Autospore

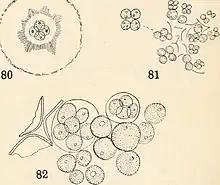
Reproduction of Radiococcus and Tetracoccus by forming 4 autospores within a single cell

Autospores are a type of spores that are produced by algae to enable asexual reproduction and spread. They are non-motile and non-flagellated aplanospores that are generated within a parent cell and have the same shape as the parent cell before their release. Autospores are also known as resting spores. Algae primarily use three different types of spores for asexual reproduction - autospores, zoospores, and aplanospores. Autospores occur in several groups of algae, including "Eustigmatophyceae", "Dinoflagellates", and green algae. One example of a colonial alga that produces autospores is Dichotomococcus. This alga generates two autospores per reproducing cell, and the autospores escape through a slit in the cell wall and remain attached to the mother cell. Some study on autospores and algae in general include looking into its use for biofuel, animal feed, food supplements, nutraceuticals, and pharmaceuticals.